2016 Tim Hortons Brier

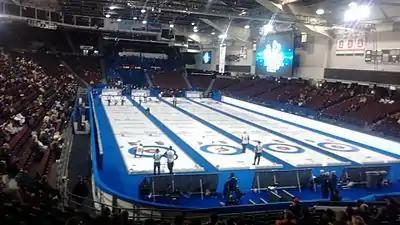
Draw 3 of the pre-qualifying matches

All draw times are listed in Eastern Standard Time (UTC−5).